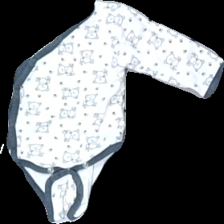
View: front
Type: Top
Category: Children
Brand: Not in the list
Brand text on label: Piece of Cake
Colors: White, Grey
Material: 100% cotton
Cut: None
Size: 56
Season: All
Price range: <50
Recommended usage: Reuse